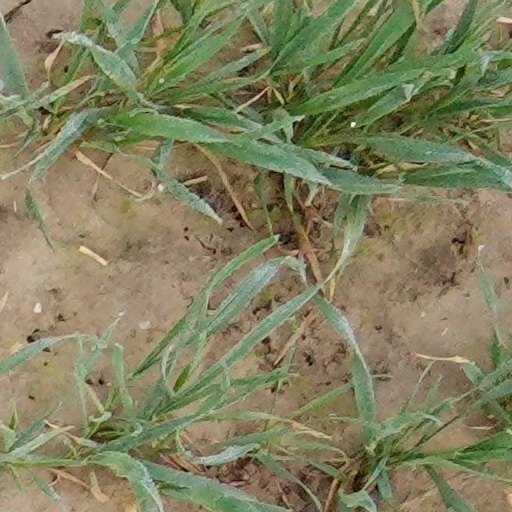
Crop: wheat